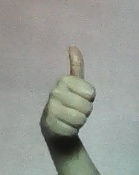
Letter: aleff